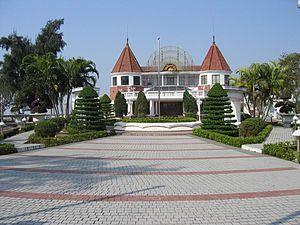
Le Casino situé à la pointe sud
Đồ Sơn est un district urbain de Haïphong dans dans le delta du fleuve Rouge au Viêt Nam.